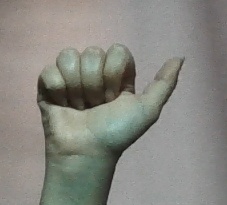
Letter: dhad